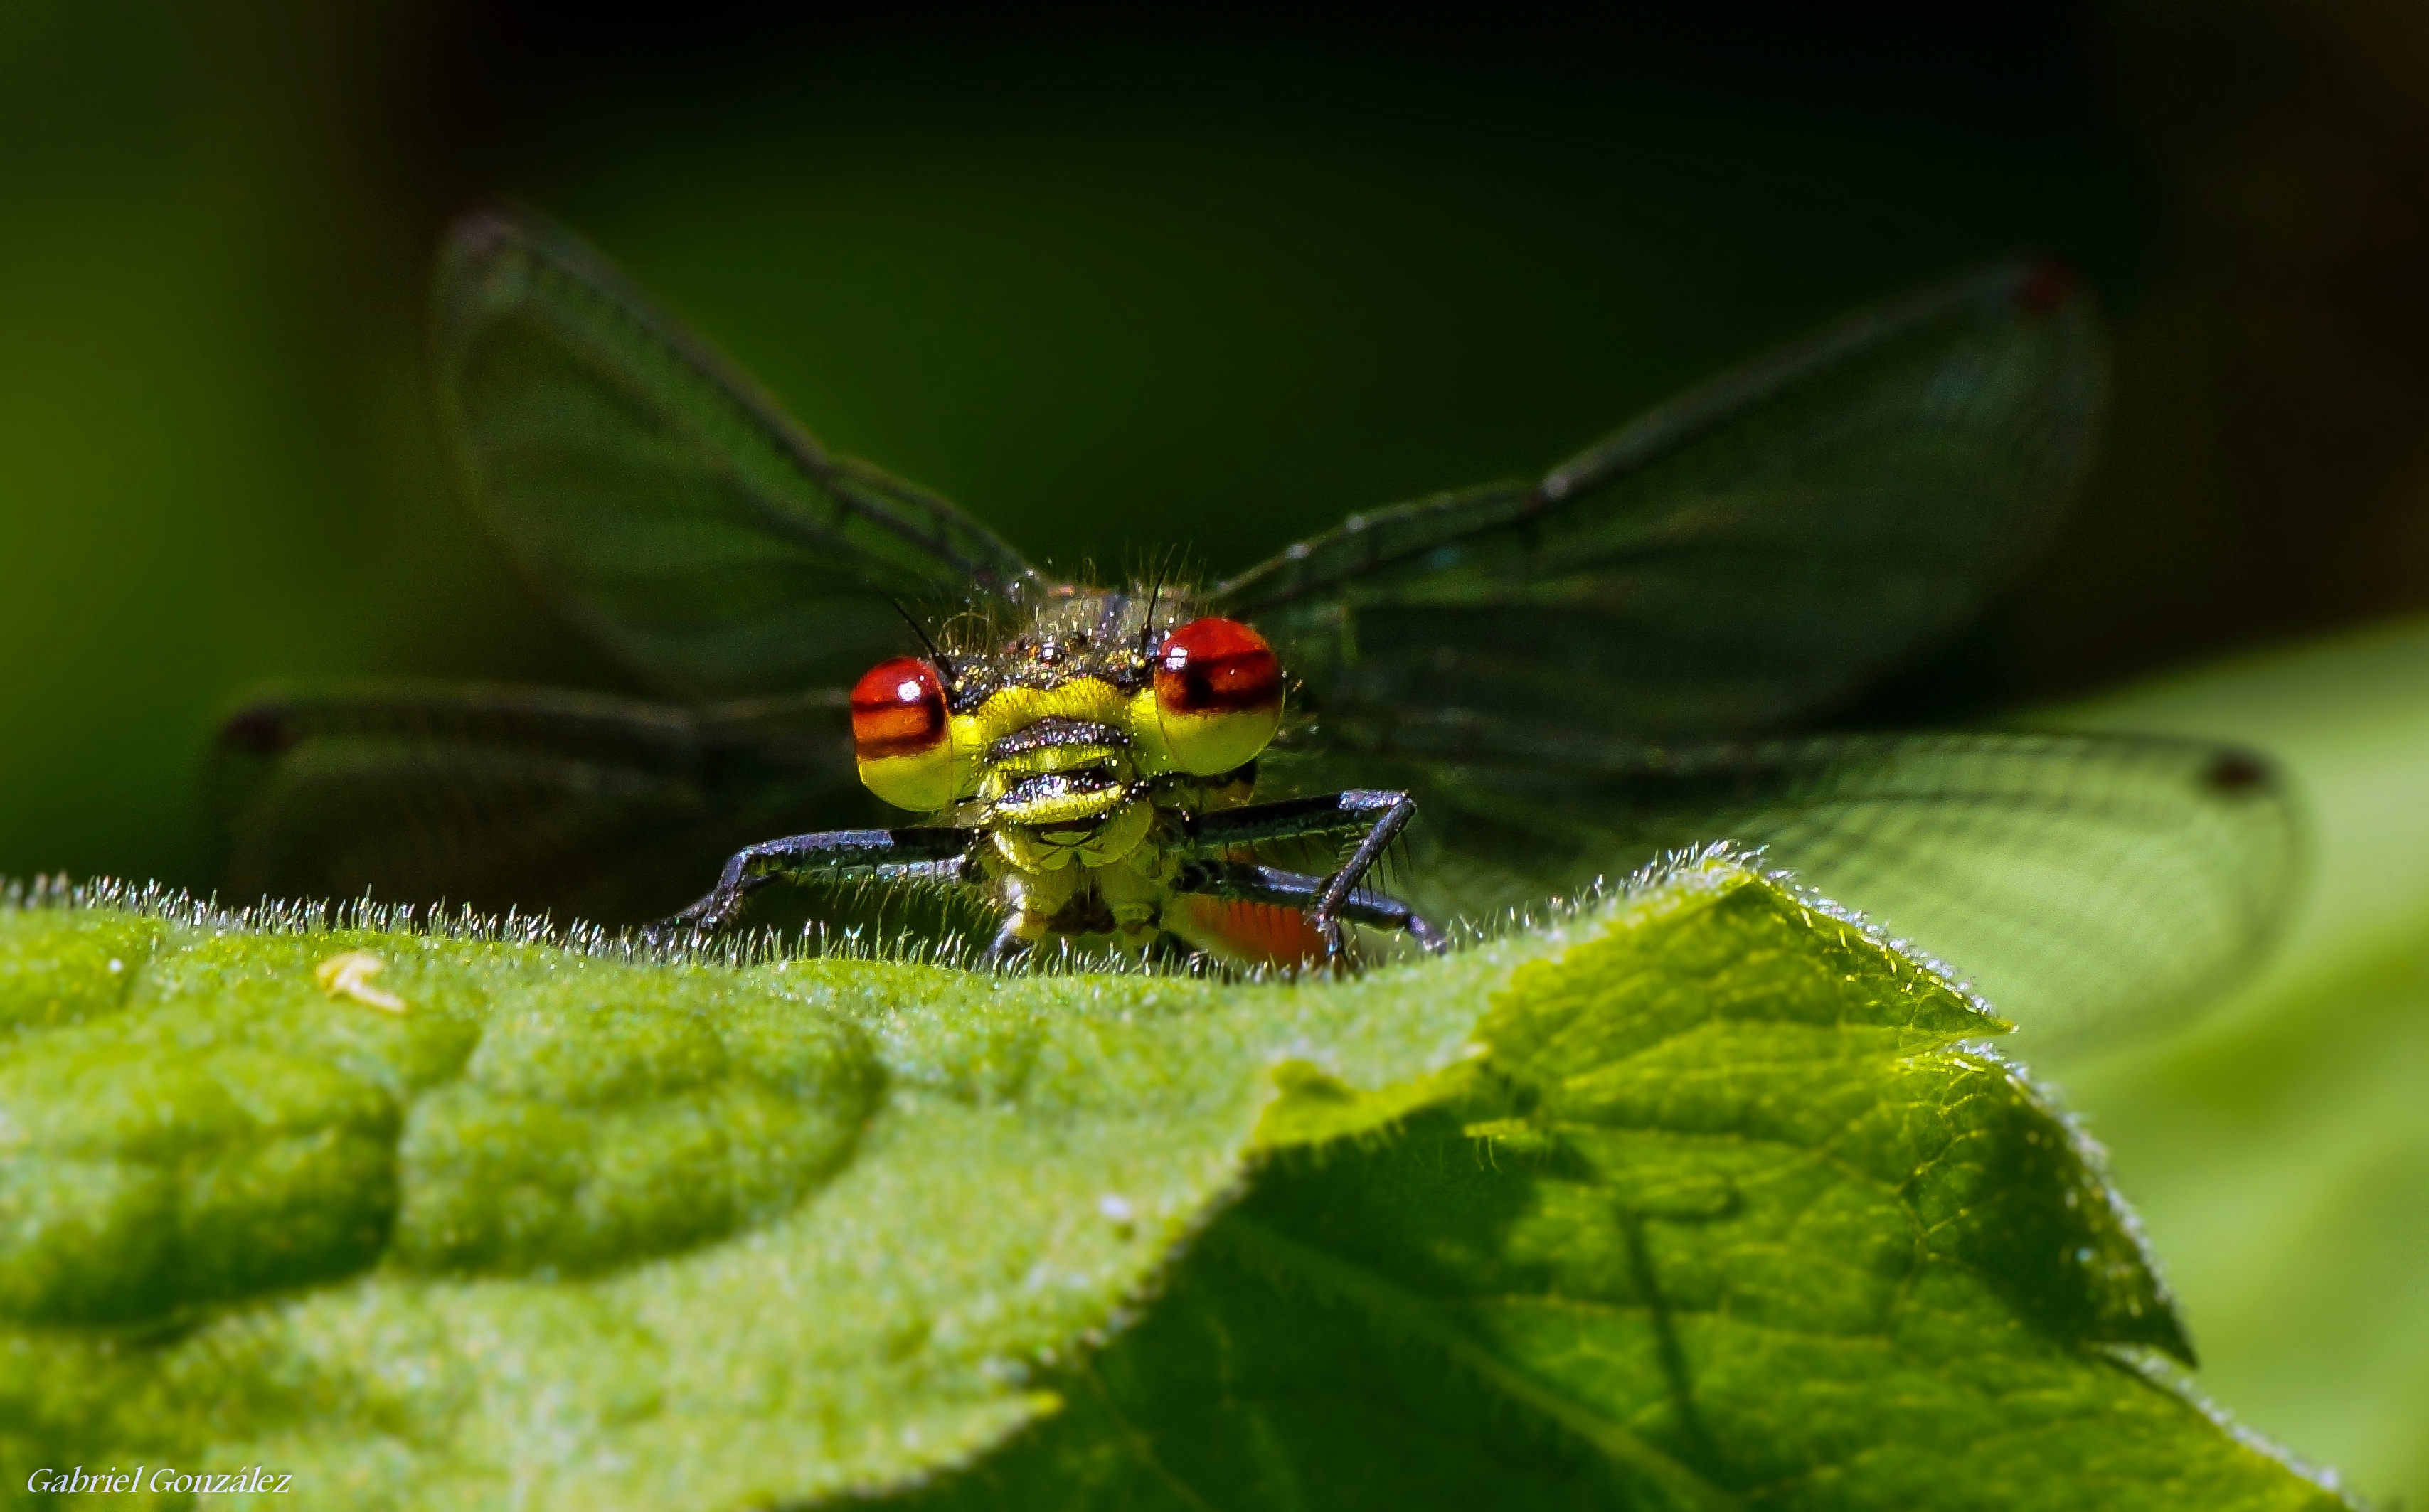
nature, photography, flower, fly, photo, green, insect, macro, fauna, invertebrate, close up, animals, dragonfly, naturaleza, a77, g, ggl1, gaby1, xovesphoto, animales, sonya77, gphoto, xelodegalicia, sonya77v, macro photography, arthropod, gabrielcoru a, dragonflies and damseflies